Mário Tilico

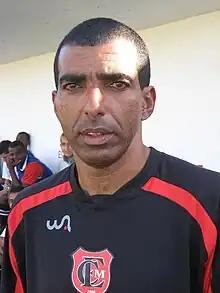
Portrait of Mário Tilico

Mário de Oliveira Costa (born 23 March 1968), better known as Mário Tilico, is a Brazilian former professional footballer and manager who played as a winger.